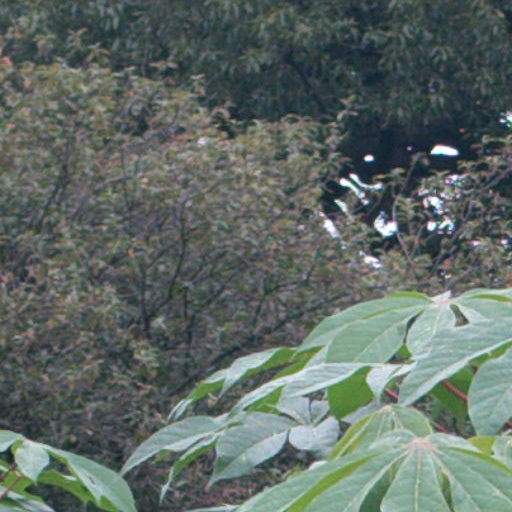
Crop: cassava